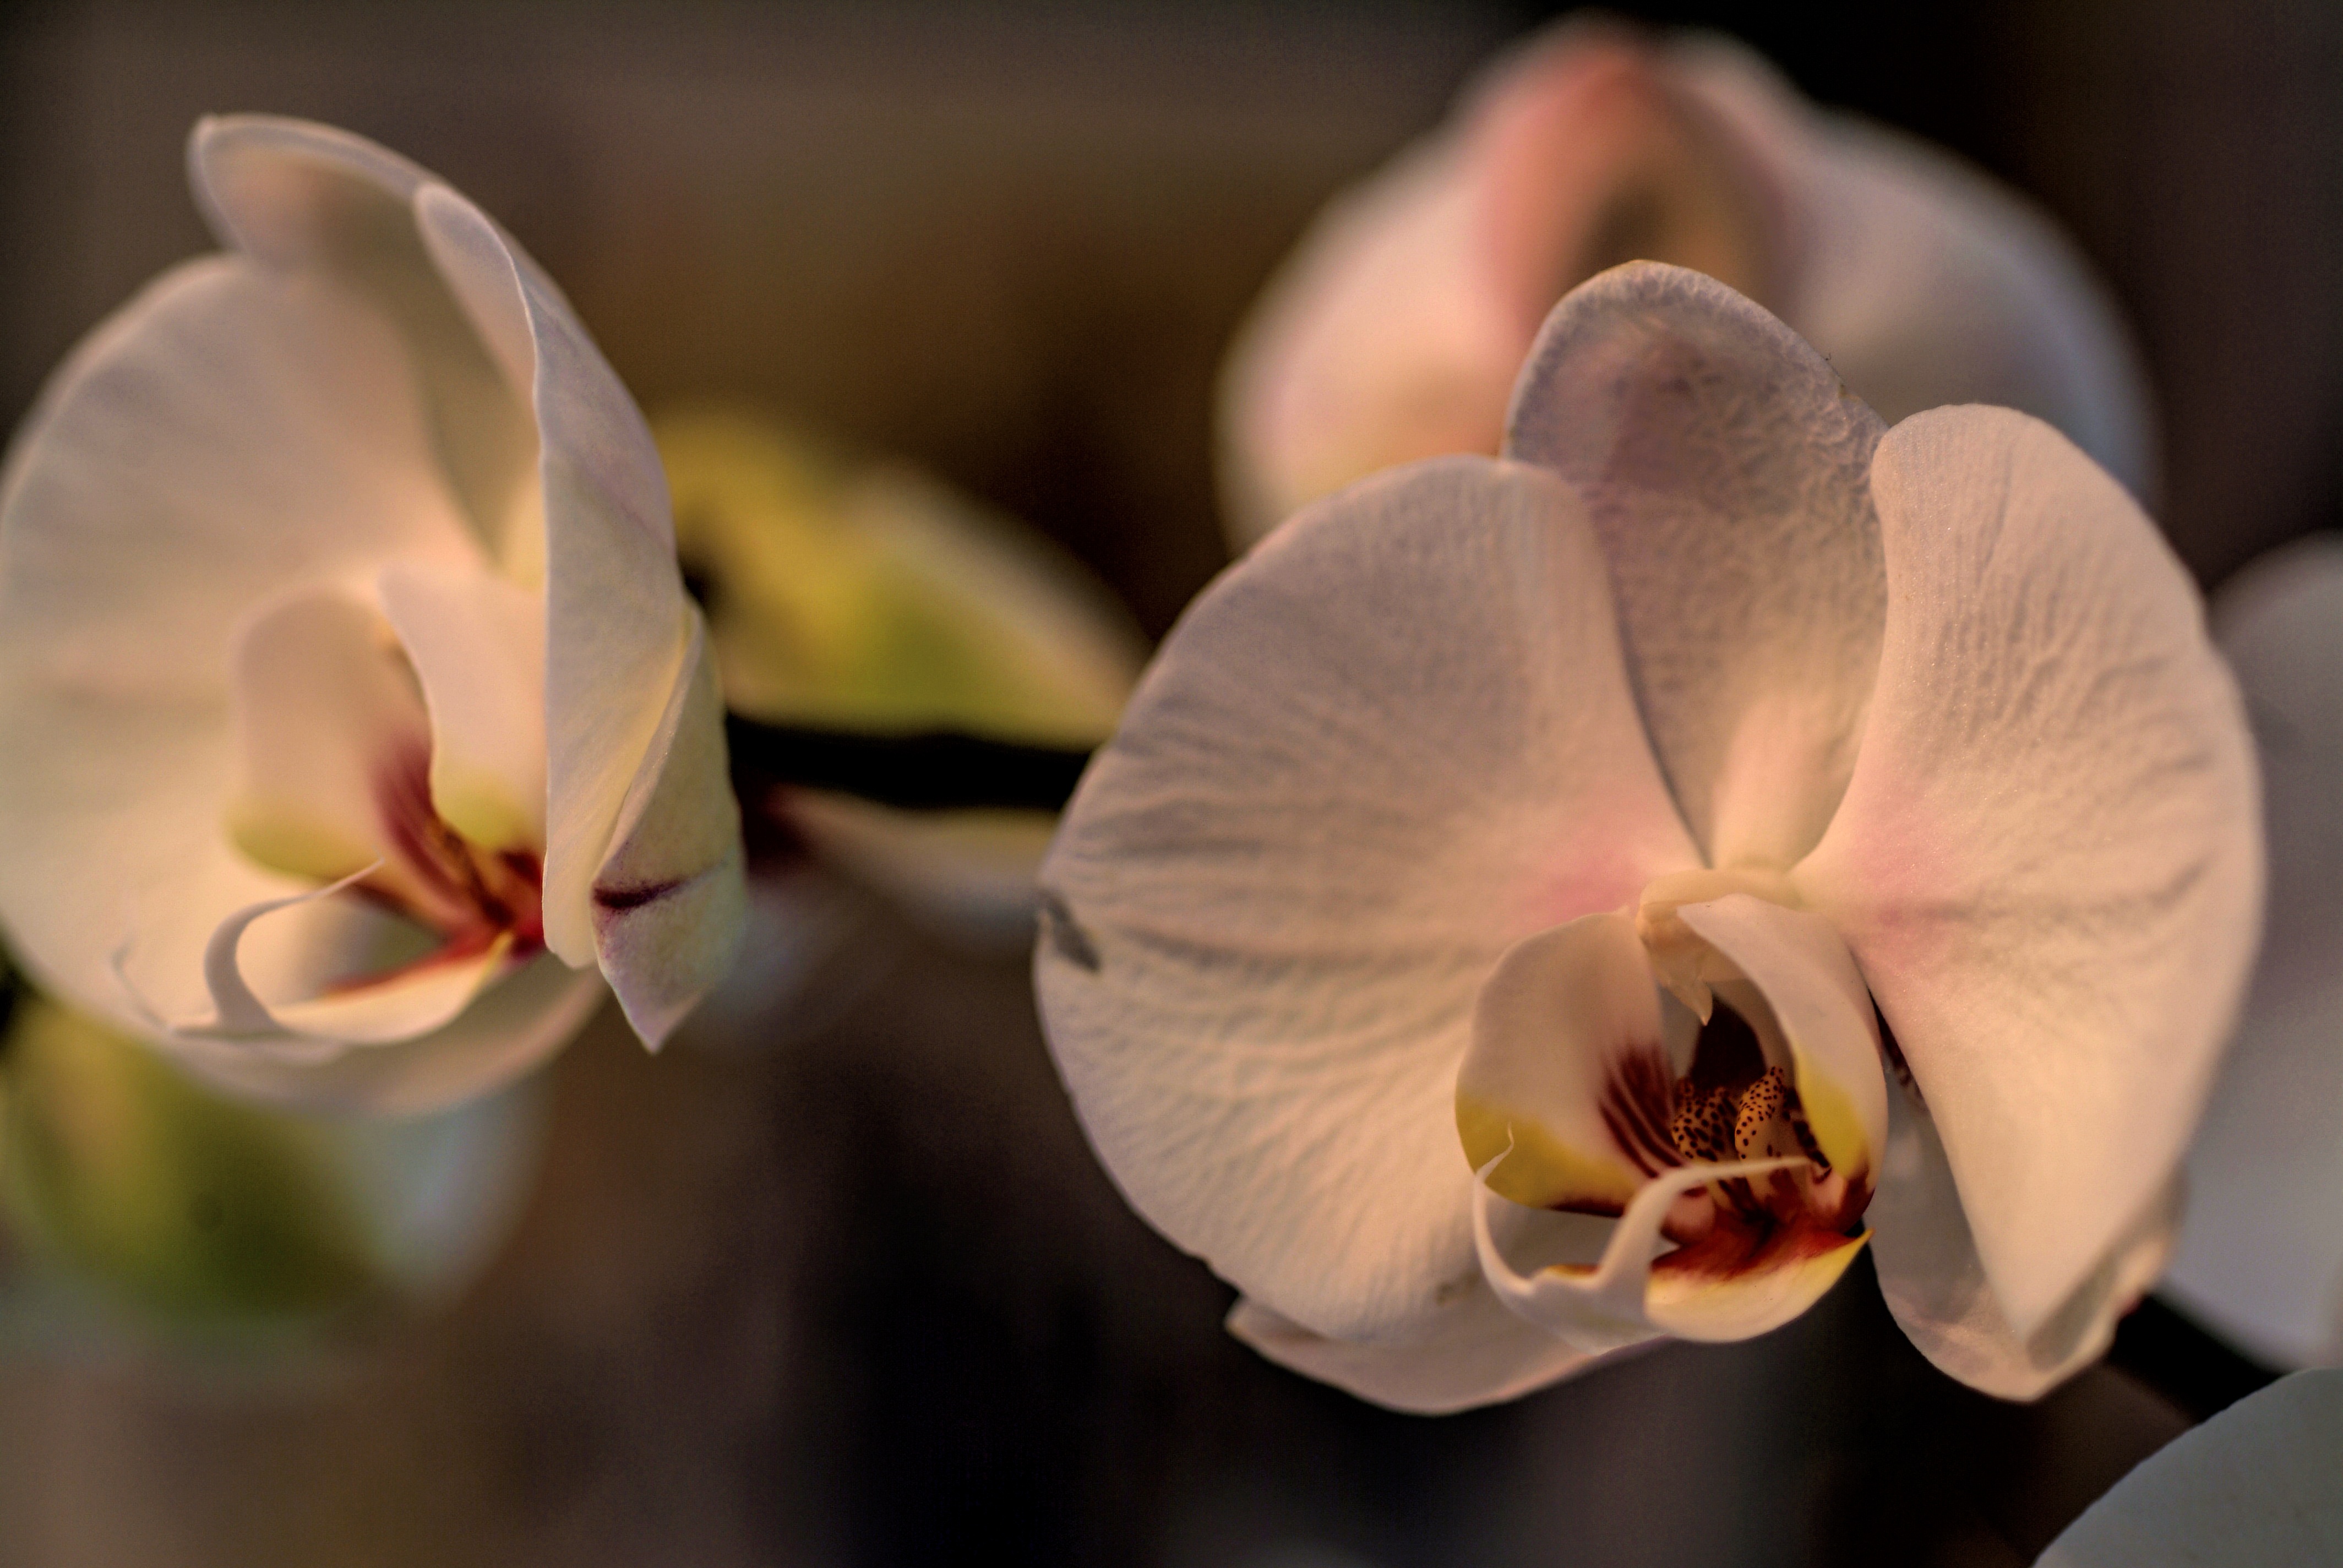
nature, blossom, plant, photography, flower, petal, botany, flora, orchid, close up, iris, eye, orchidaceae, macro photography, flowering plant, land plant, moth orchid, phanelopsis